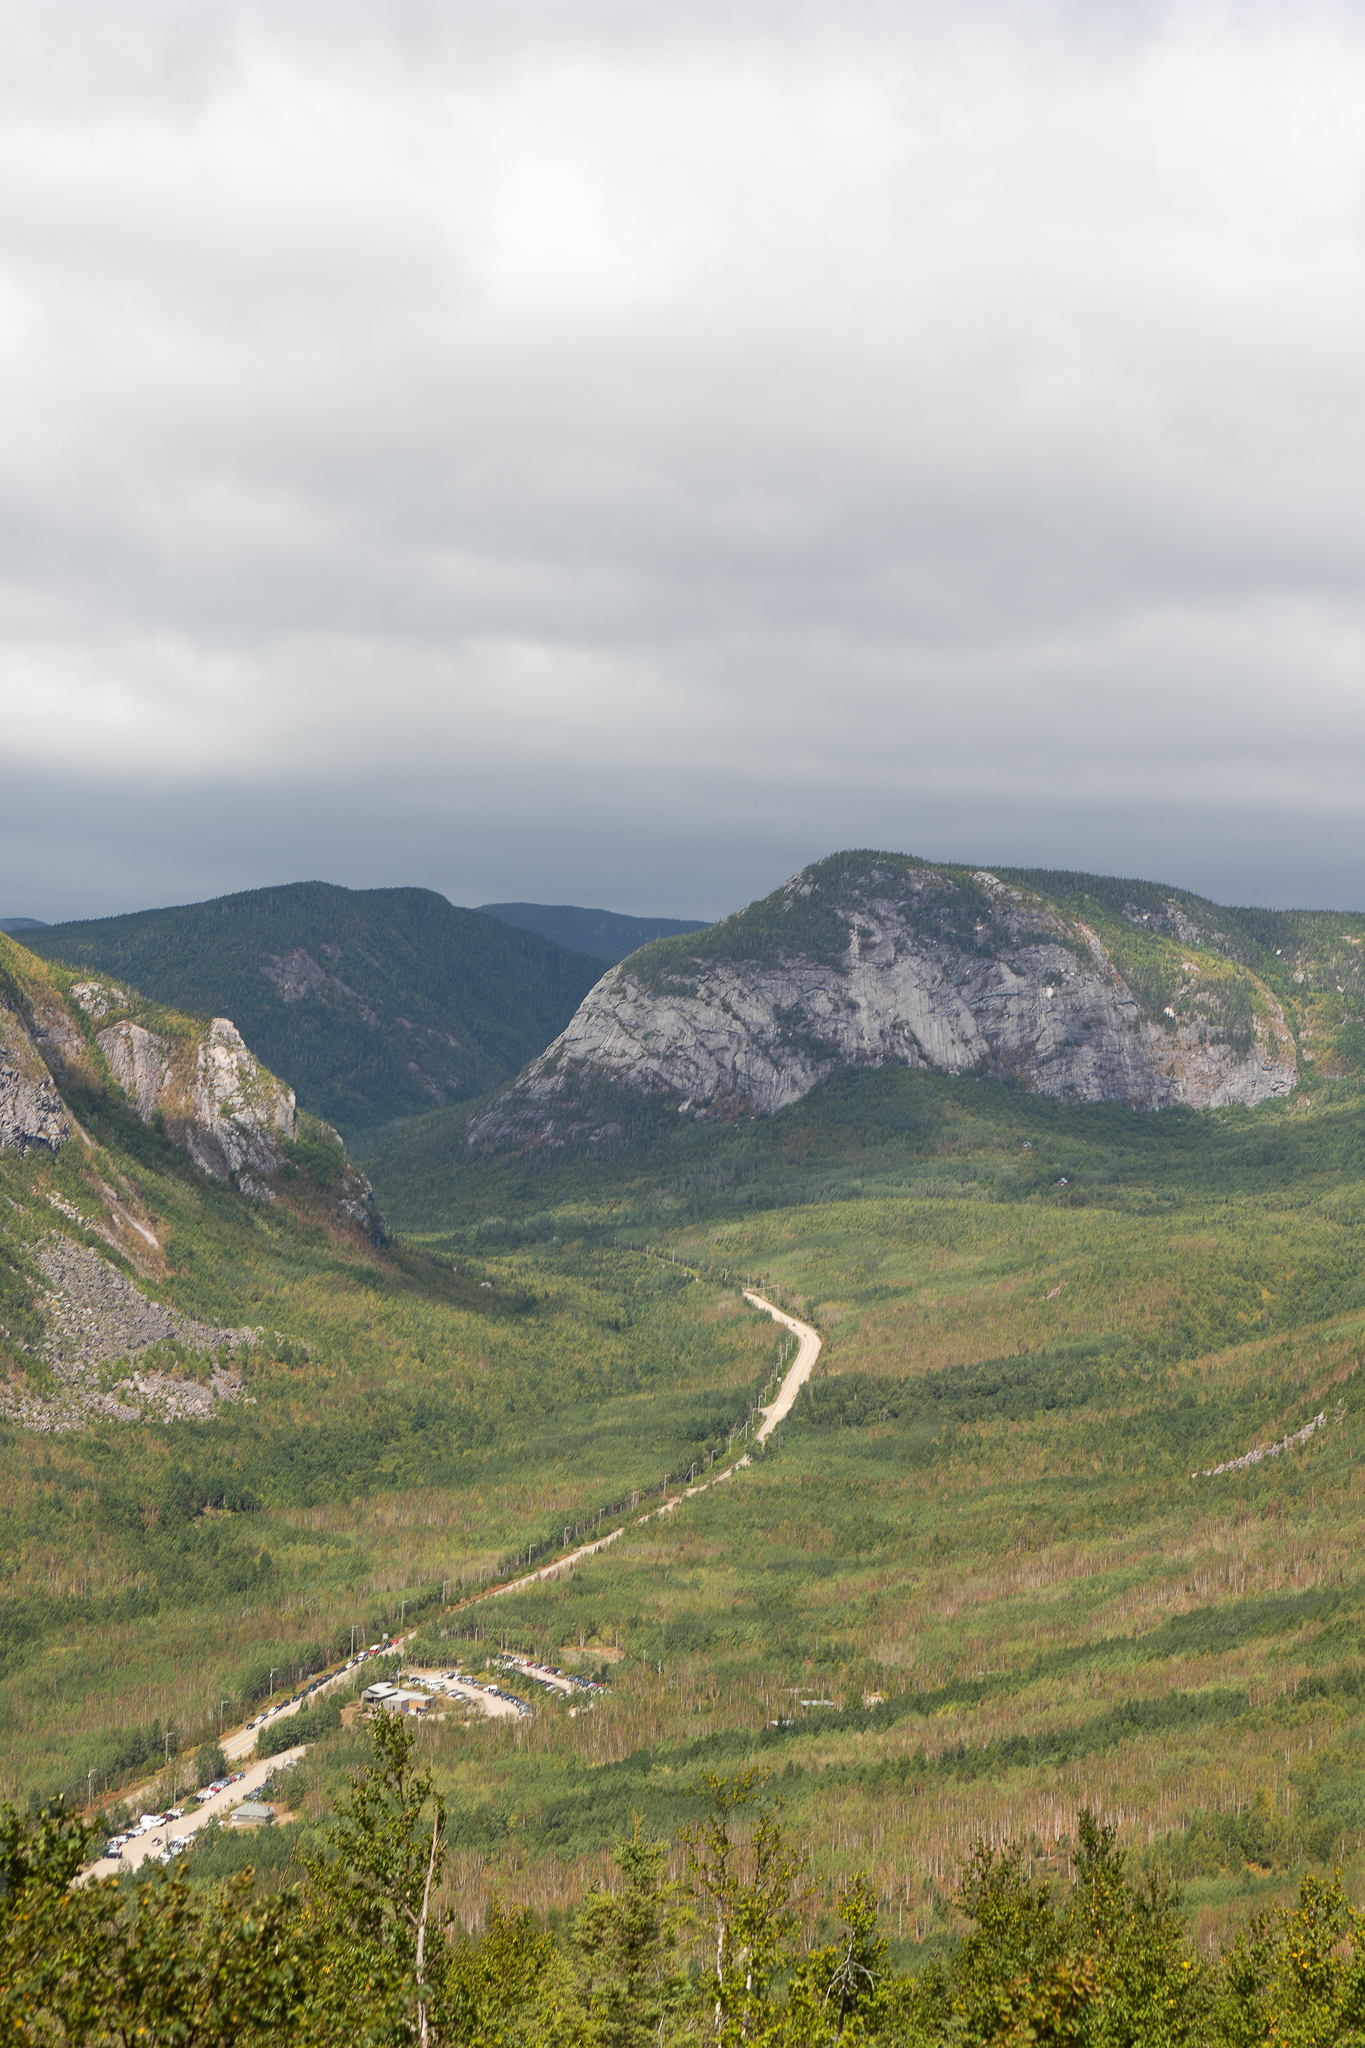
cloud, sky, mountain, plant, plant community, natural landscape, slope, highland, land lot, grass, terrain, grassland, tree, landscape, rural area, plain, meadow, valley, hill, road, prairie, mountain range, hill station, plateau, forest, massif, pasture, fell, soil, escarpment, chaparral, field, ridge, steppe, dirt road, shrubland, rock, trail, reservoir, wadi, horizon, badlands, summit, tundra, aeolian landform, Raised beach, savanna, mountain pass